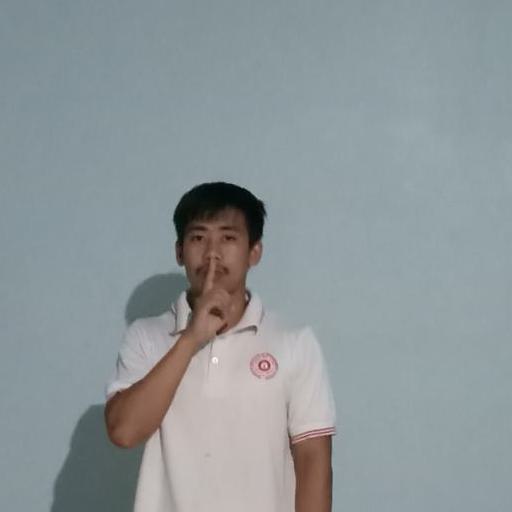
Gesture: mute